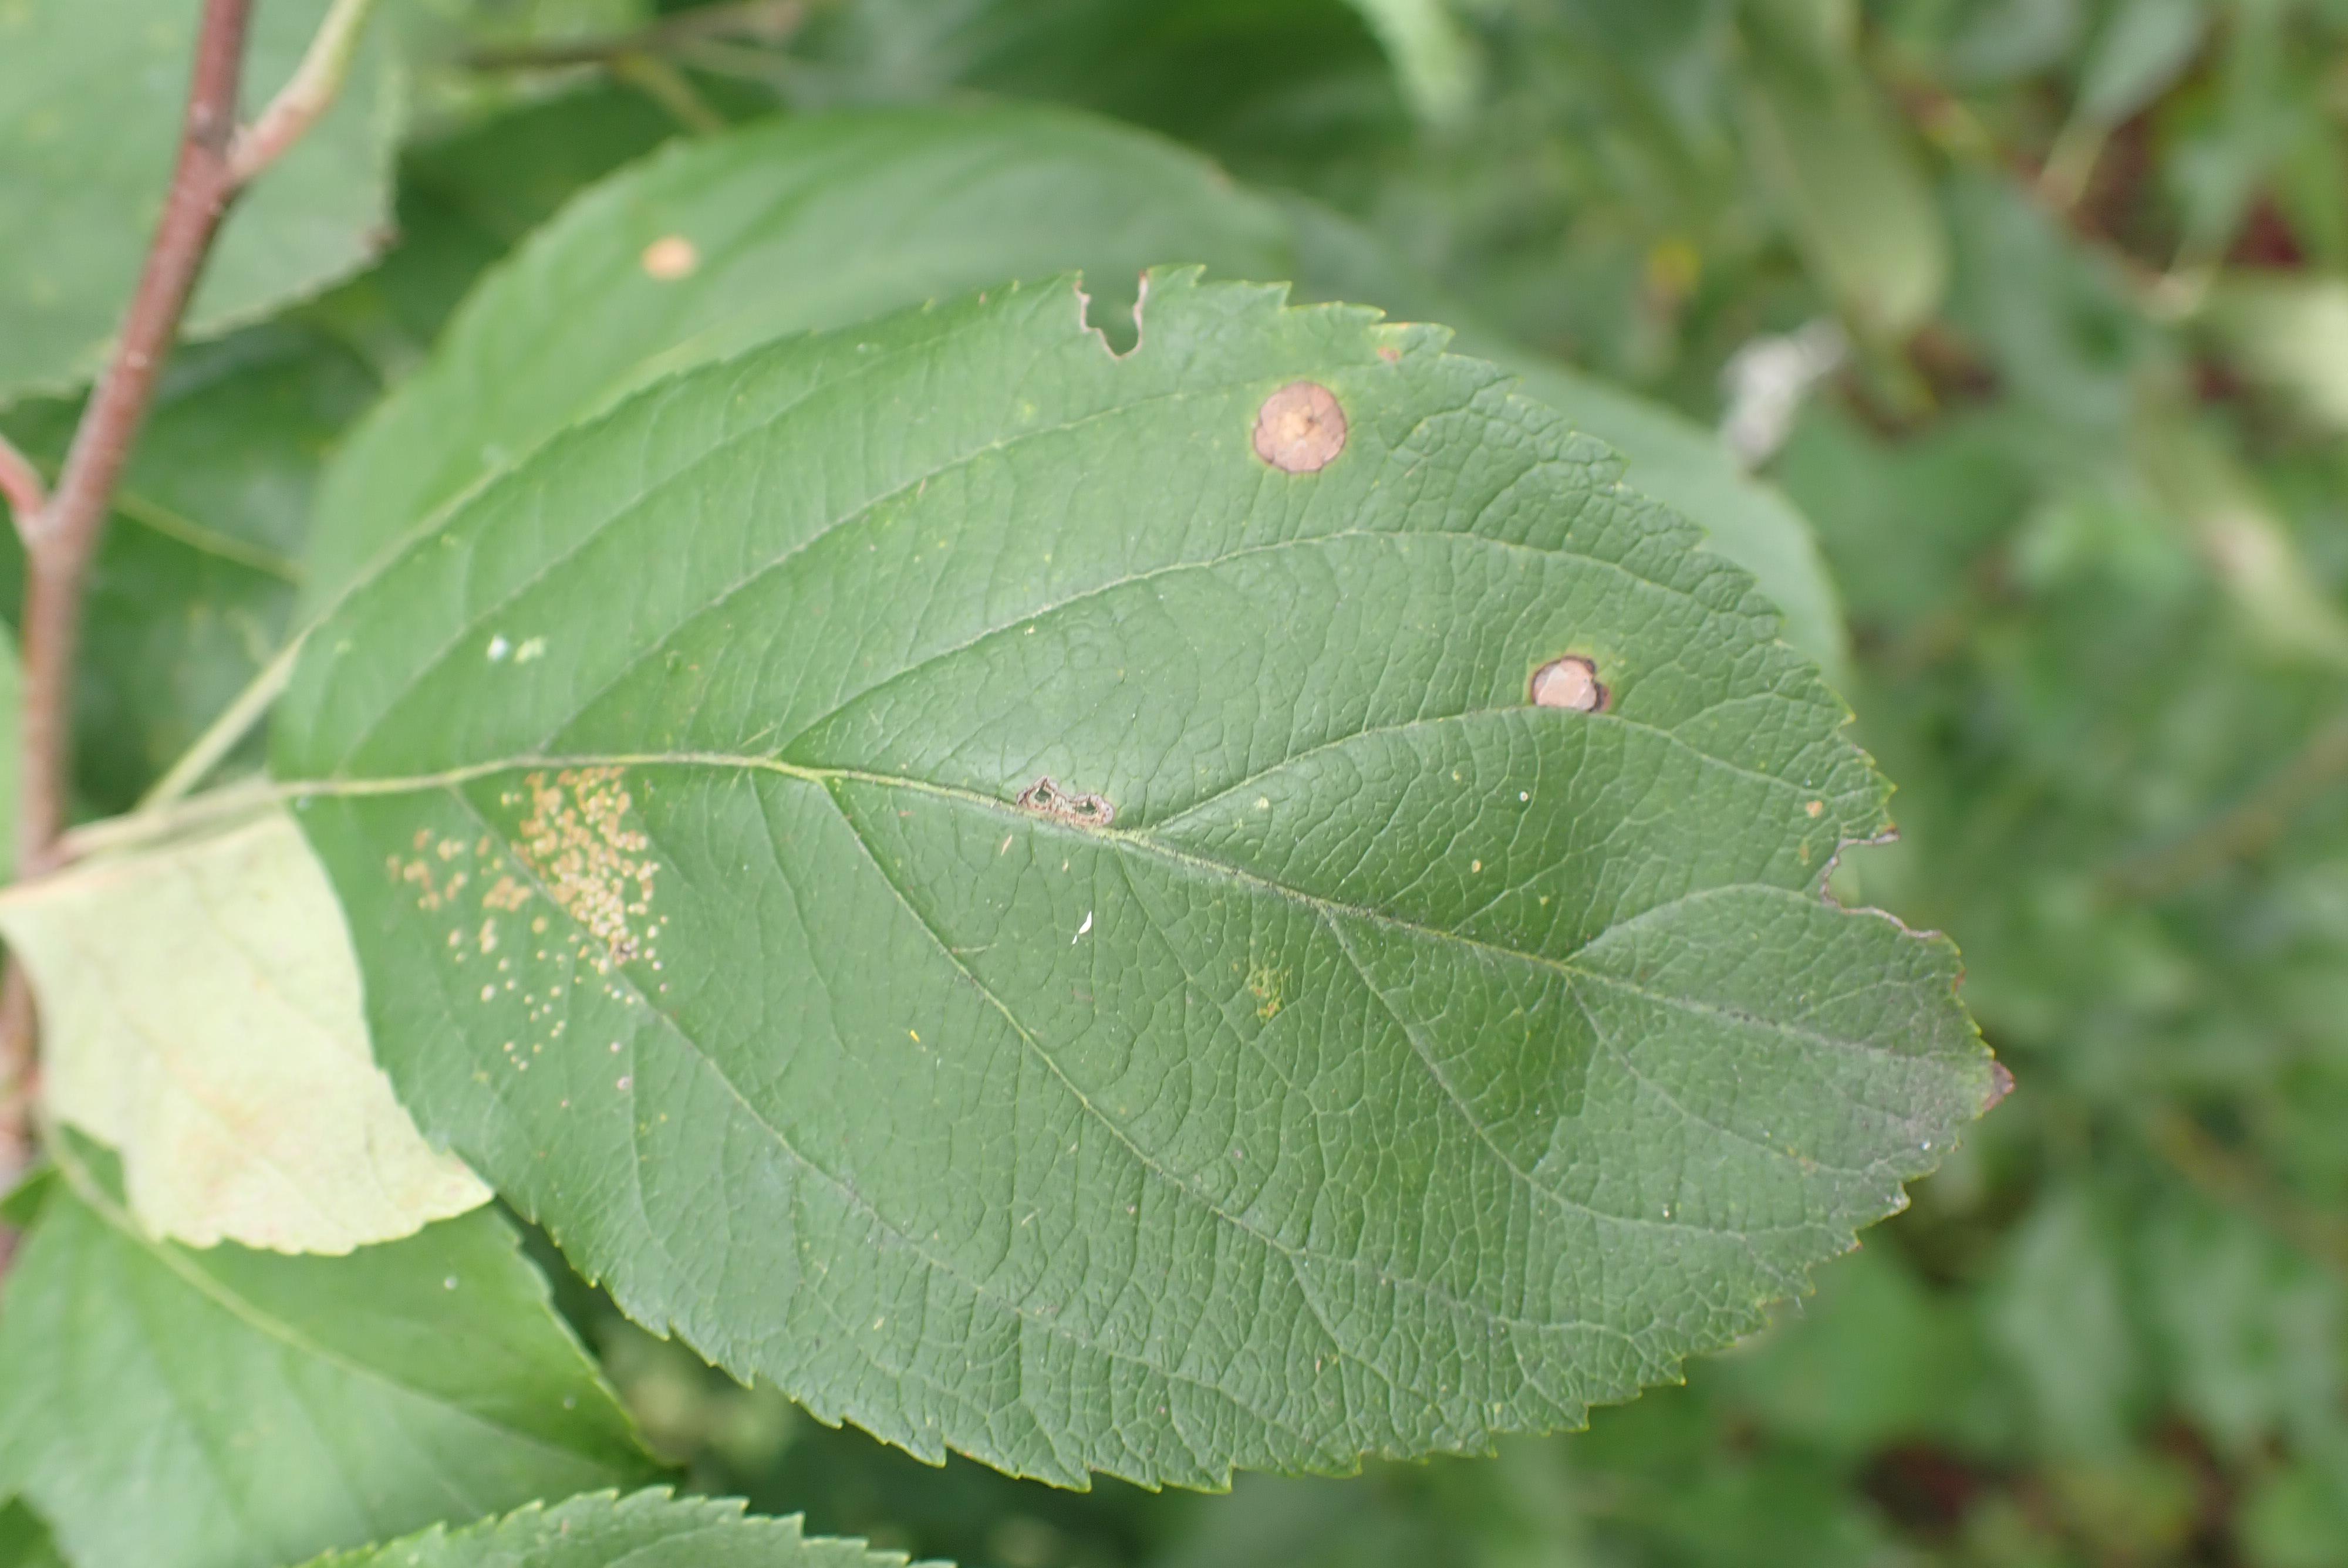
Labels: complex